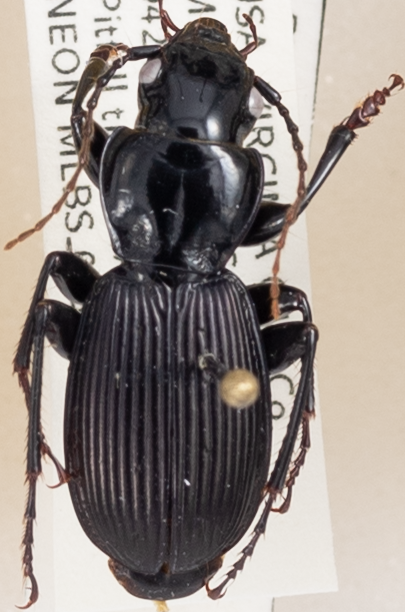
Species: Pterostichus moestus
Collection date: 2019-08-13
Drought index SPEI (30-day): -0.03
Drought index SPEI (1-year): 1.69
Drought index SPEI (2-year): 1.69